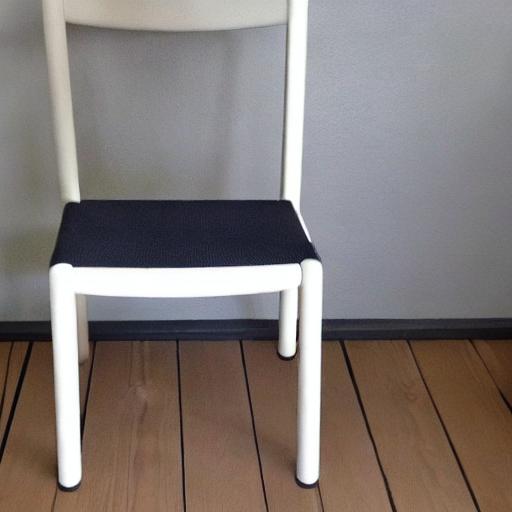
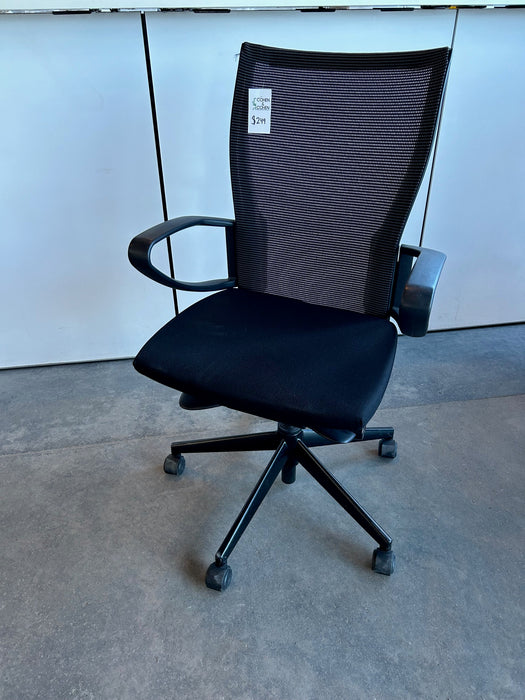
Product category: items_chair
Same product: no